40th Infantry Division (United States)

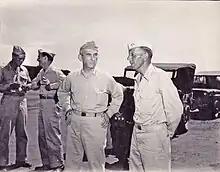
Division's commander, Major general Rapp Brush (right) with Commander, Sixth Army, lieutenant general Walter Krueger at the airport in the Philippines in early 1945.

The 40th Infantry Division was ordered into federal service on 3 March 1941. In February 1942, the 40th Infantry Division was reorganized from a 'square', two-brigade, four-regiment division to a three-regiment division without any intermediate brigade headquarters. Thus, the 79th and 80th Infantry Brigades were inactivated.